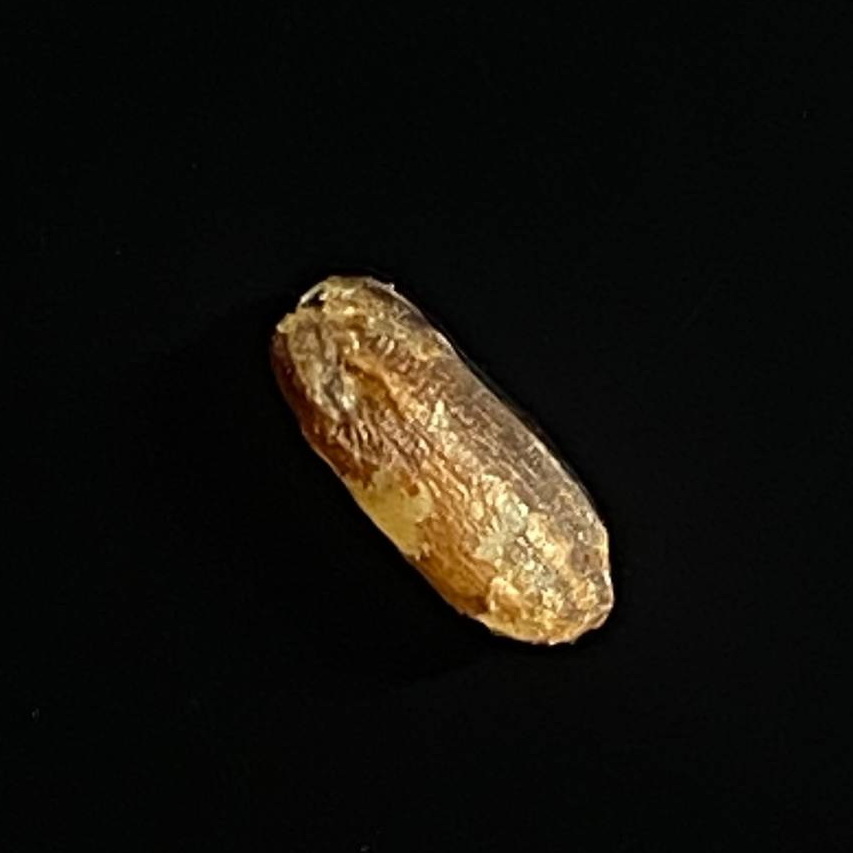
Rice variety: Lal_Biroi